Vladimir Gigauri

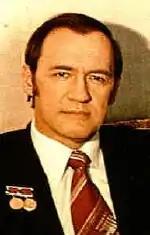
A photograph of Vladimir Gigauri

Vladimir Spiridonovich Gigauri ( April 10, 1934, Tbilisi – February 4, 2006, Moscow) was a renowned Georgian-born Soviet scientist in the fields of medicine, biomedical engineering, military, and space.